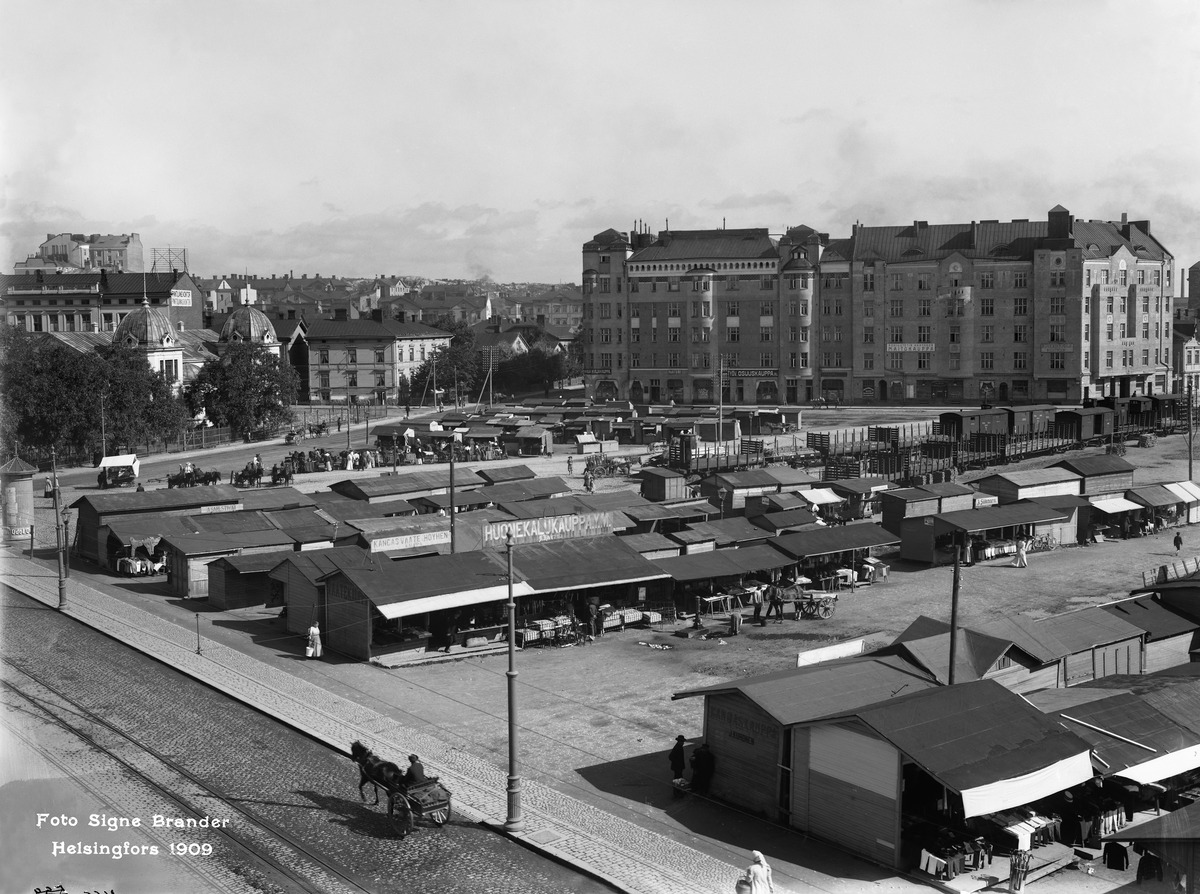
Hakaniementori
sisällön kuvaus: Hakaniementori.  Itäinen Viertotie 1a, 1b.  Nykyinen Hämeentie 2a, 2b, 4. Hakaniementori 2.  Sörnäisten rantatie 1.  Kuvattu Siltasaarenkatu 12:sta koilliseen. mustavalkoinen
Kuvaaja: Brander, Signe, valokuvaaja
Ajankohta: kuvausaika 1909
Paikka: Suomi, Uusimaa, Helsinki, Siltasaari Helsinki, Hämeentie 2a, 2b, 4.  Hakaniementori 2, 4
Aiheet: raideliikenne rautatieliikenne, torikauppa, torit aukiot, vähittäiskauppa, Kaupunkiruokaa-näyttely